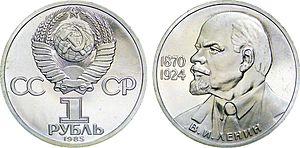
Vladimir Ilitch Oulianov, dit Lénine, né à Simbirsk le 10 avril 1870 et mort à Vichnie Gorki le 21 janvier 1924, est un révolutionnaire communiste, théoricien politique et homme d'État russe.